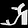
Label: Sandal